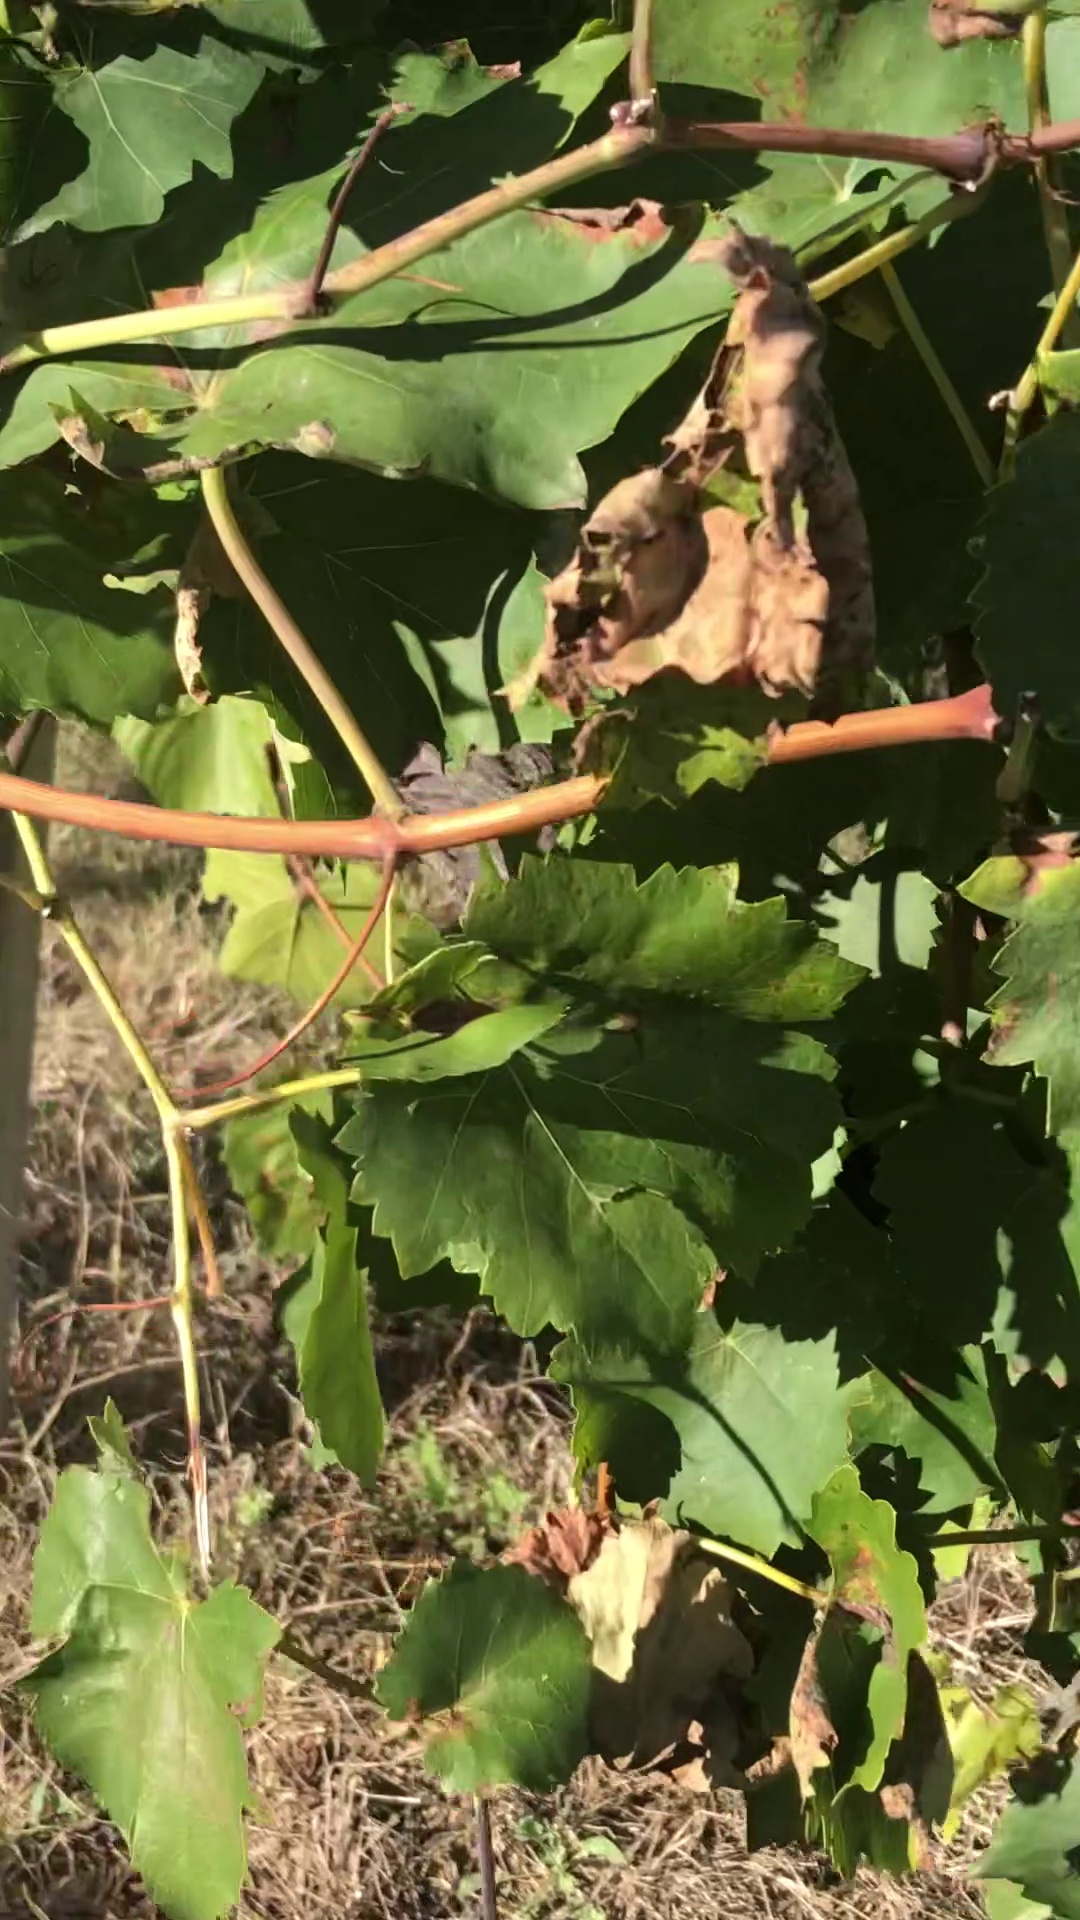
Label: healthy